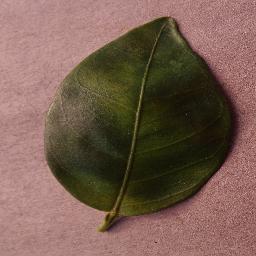
Label: Orange___Haunglongbing_(Citrus_greening)